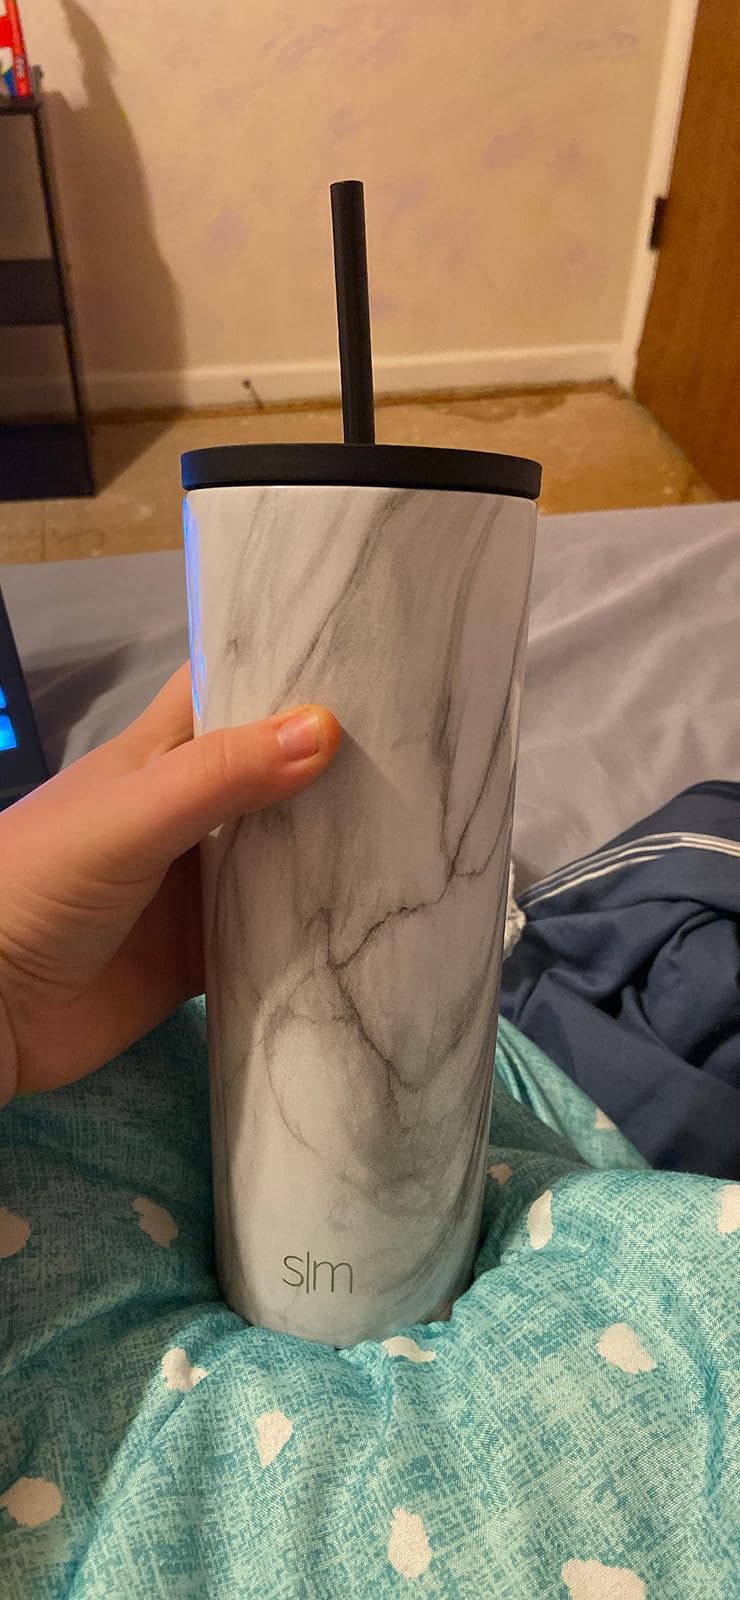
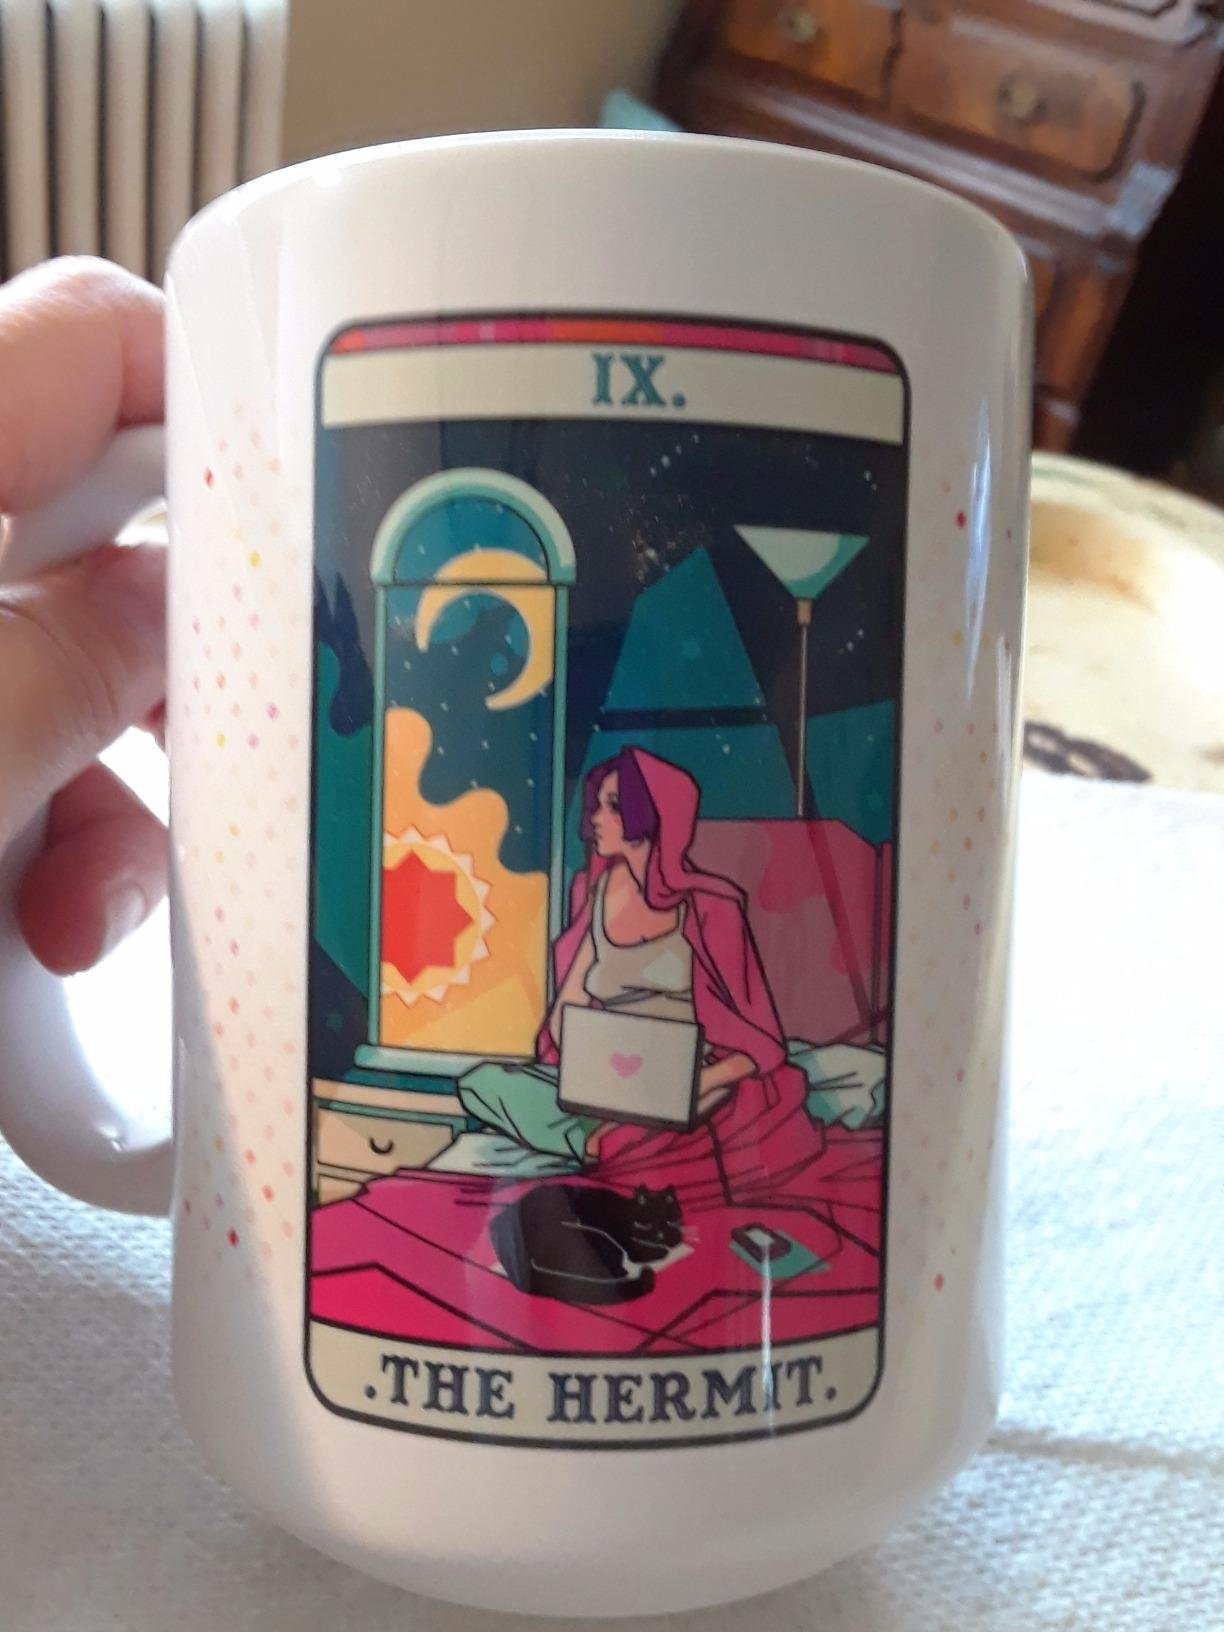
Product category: items_mug
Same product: no